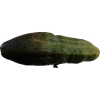
Label: cucumber